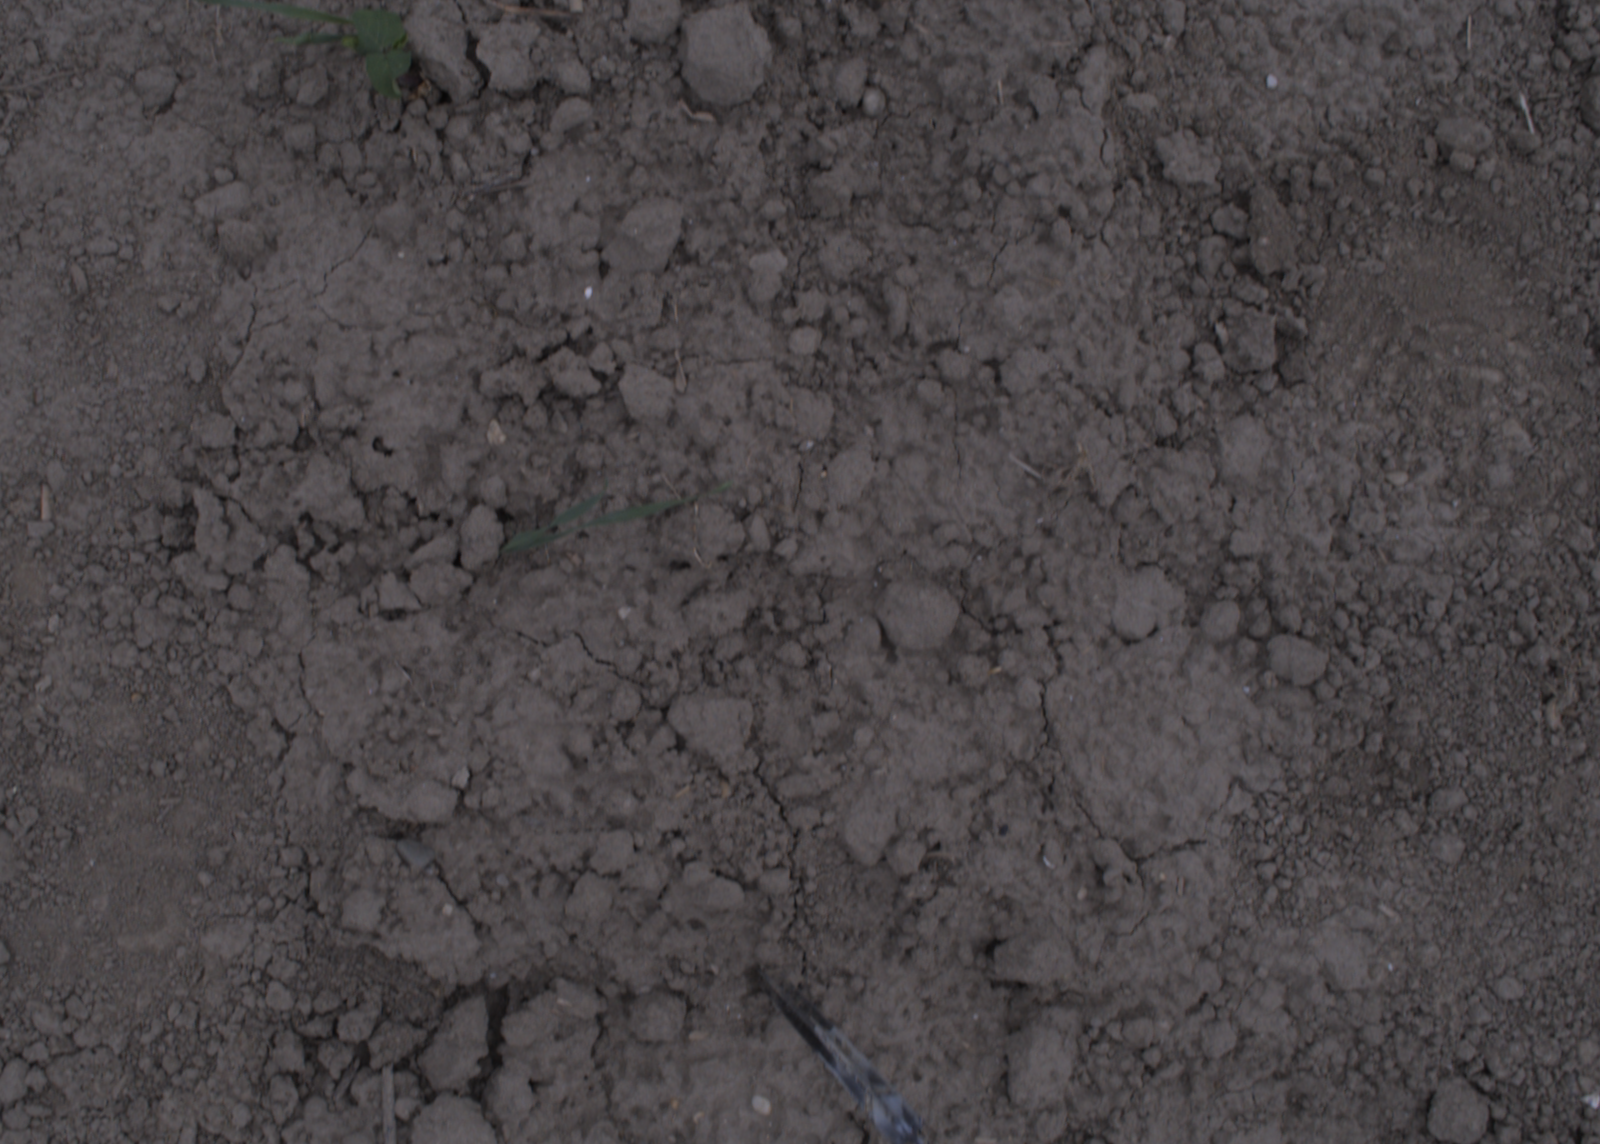
Capture date: 17.08.2020 10:31:28
Weather: cloudy
Wind: light
Seeding date: 21.07.2020
Plant canopy height (mm): 910